Henryk Sienkiewicz

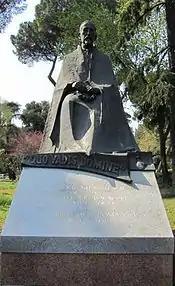
Statue of author of "Quo Vadis", near Villa Borghese in Rome

Sienkiewicz maintained some ties with Polish right-wing National Democracy politicians and was critical of the socialists, but he was generally a moderate and declined to become a politician and a deputy to the Russian Duma. In the cultural sphere, he was involved in the creation of the Kraków and Warsaw monuments to Adam Mickiewicz. He supported educational endeavors and co-founded the Polska Macierz Szkolna organization. "Reasonably wealthy" by 1908 thanks to sales of his books, he often used his new wealth to support struggling writers. He helped gather funds for social-welfare projects such as starvation relief, and for construction of a tuberculosis sanatorium at Zakopane. He was as prominent in philanthropy as in literature.